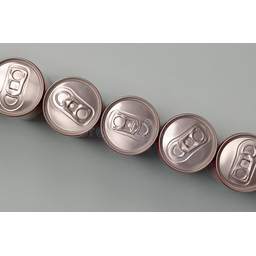
Label: metal